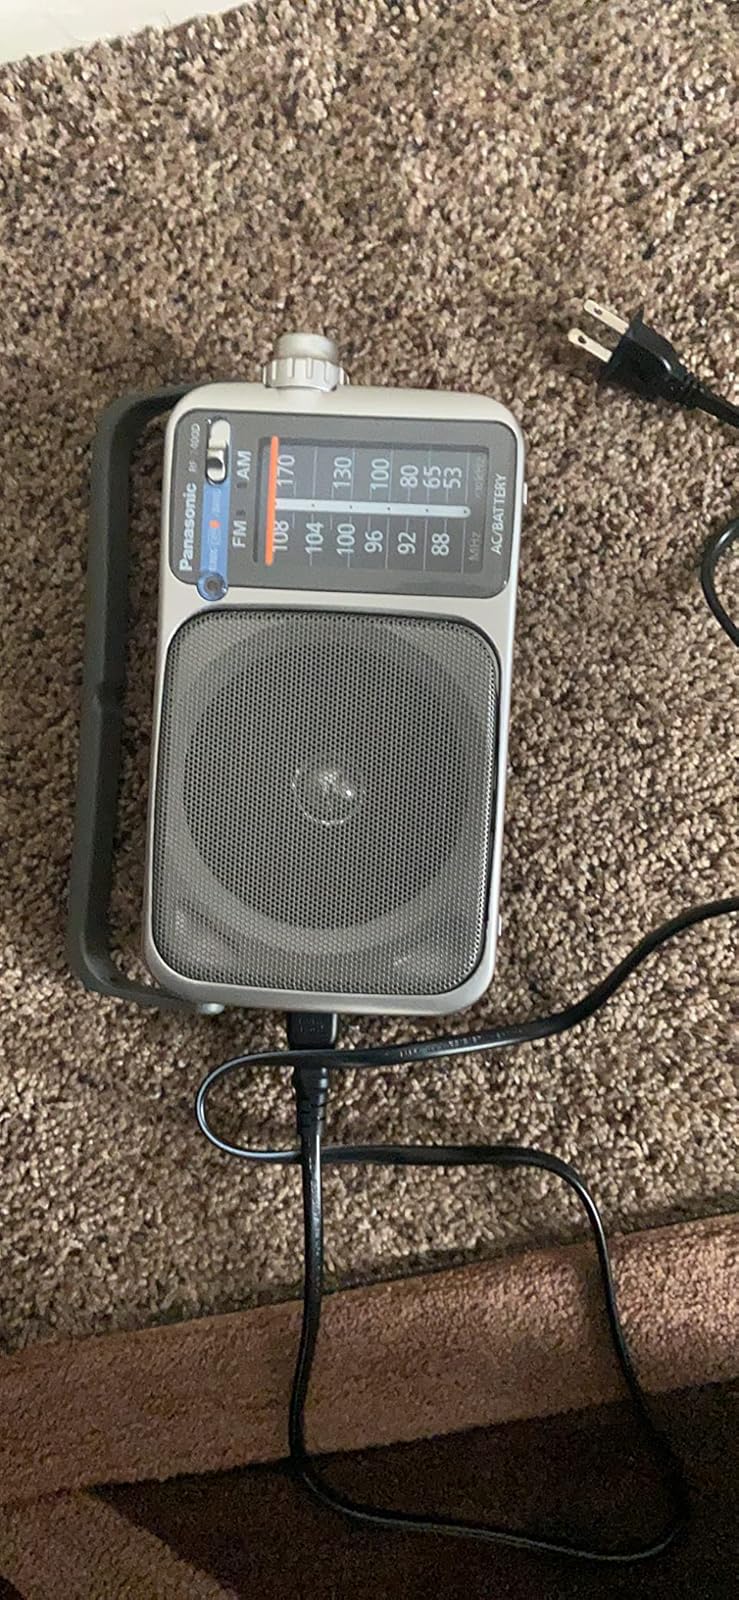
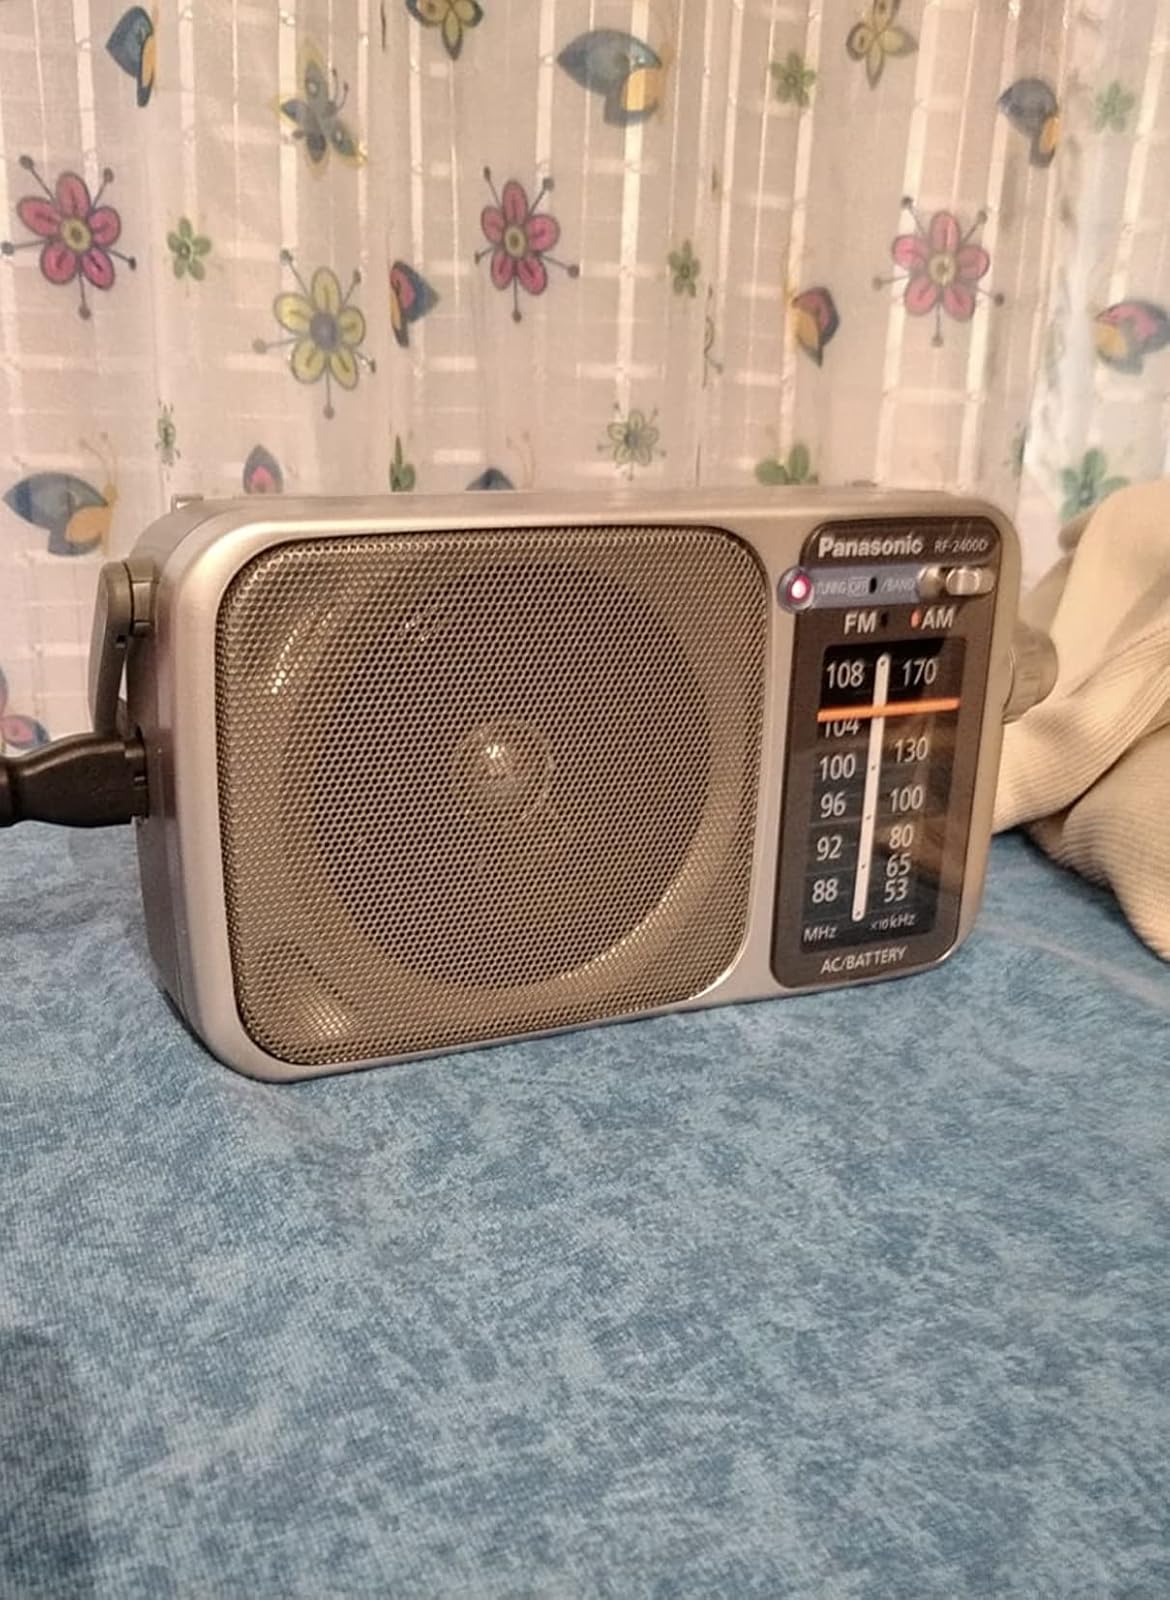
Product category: radio
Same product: yes